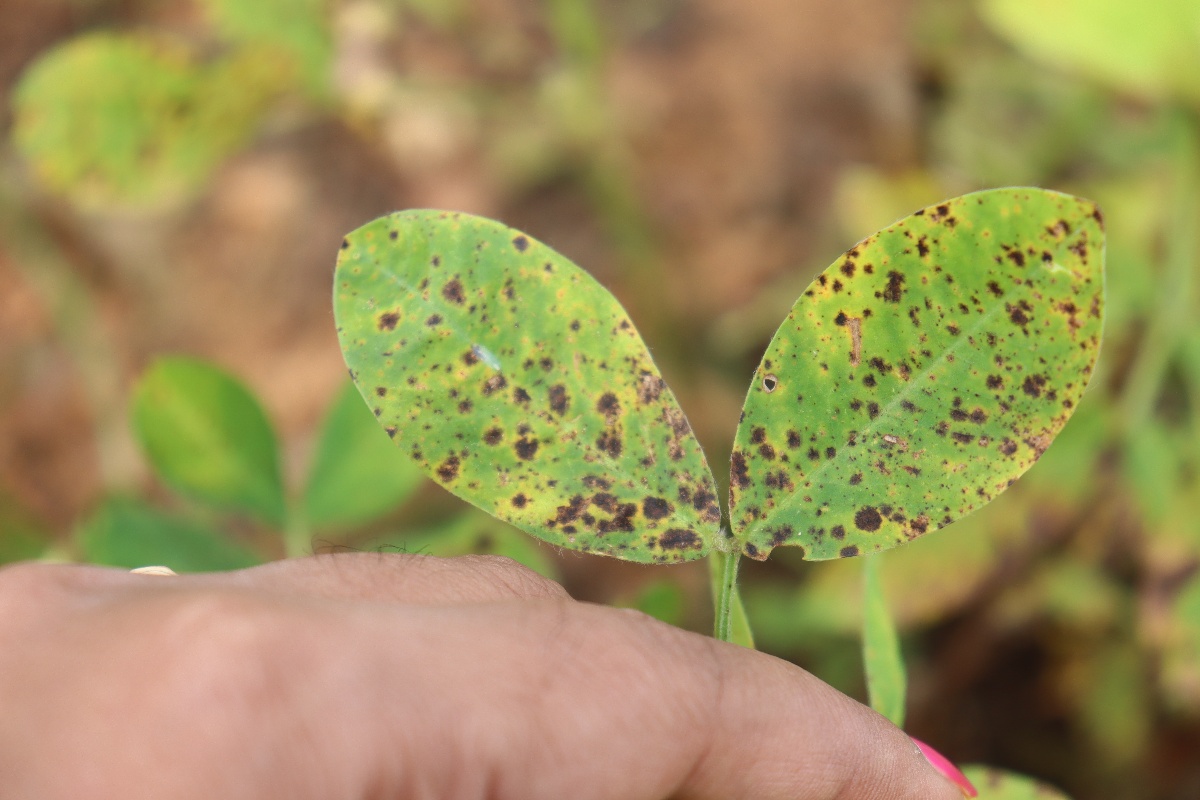
Label: late leaf spot